Rectangular polyconic projection

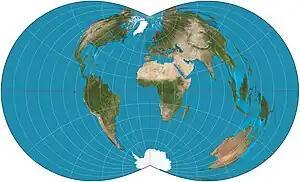
Rectangular polyconic projection of the world, with correct scale along the equator.

The rectangular polyconic projection is a map projection was first mentioned in 1853 by the United States Coast Survey, where it was developed and used for portions of the U.S. exceeding about one square degree. It belongs to the polyconic projection class, which consists of map projections whose parallels are non-concentric circular arcs except for the equator, which is straight. Sometimes the rectangular polyconic is called the War Office projection due to its use by the British War Office for topographic maps. It is not used much these days, with practically all military grid systems having moved onto conformal projection systems, typically modeled on the transverse Mercator projection.